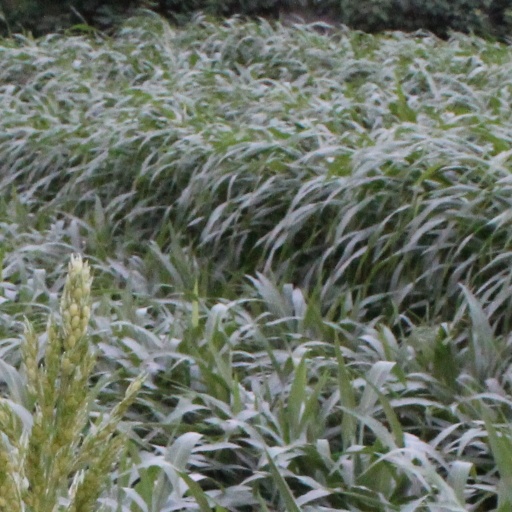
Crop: sorghum